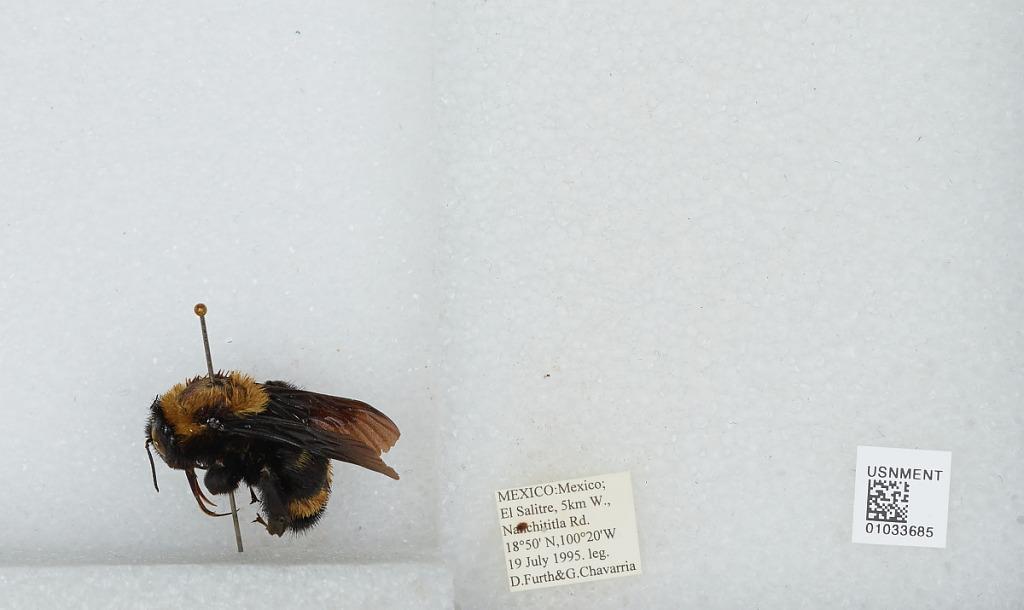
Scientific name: Bombus (Fervidobombus) steindachneri Handlirsch
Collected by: G. Chavarria
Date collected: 1995-7-19
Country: Mexico
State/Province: Jalisco
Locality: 5km W., Nanchititla Rd., El Salitre
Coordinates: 18.5, -100.2